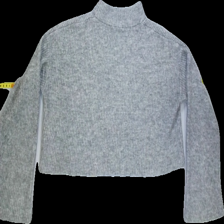
View: back
Type: Sweater
Category: Ladies
Brand: H&M
Colors: Grey
Material: 66%acrylic 28%polyester 3%wool 3%elastane
Pattern: Plain
Cut: Turtle neck, Cropped
Size: M
Season: All
Trend: No trend
Stains: No
Price range: <50
Recommended usage: Export